Pre-colonial Makhzen

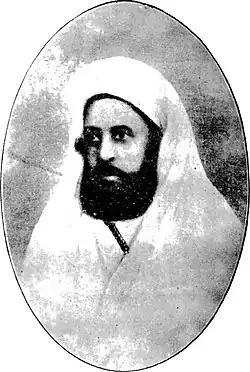
Sultan of Morocco Hassan I in 1893

The Empire of Morocco was divided into provinces, and these were divided into districts. Provinces were governed by a "qāḍī", while districts were governed by "sheikhs". The "qāḍīs" were appointed by the sultan in the Moroccan capital of Fes. Each village was governed by a "muqaddam", who was responsible for order among the governed civilians. Governors were appointed from the most influential people of their tribe or district. Their duty was to levy taxes for the imperial treasury and to maintain order, and could punish by fine, imprisonment or foot whipping. Only the sultan of Morocco had the right to give the direct order of capital punishment. Most of these governors, in addition to the police force, were unpaid officials. It was only until the recommendations and advice of Sir John Drummond Hay during the reign of Sultan Muhammad IV bin Abd al-Rahman (1859-1873) that the plan of paying administrators was introduced, following the Anglo-Moroccan Treaty of 1856, to the great advantage of the treasury. However, great fraud and irregularities remained.